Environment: real
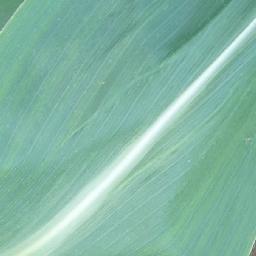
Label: healthy